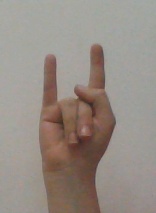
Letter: la